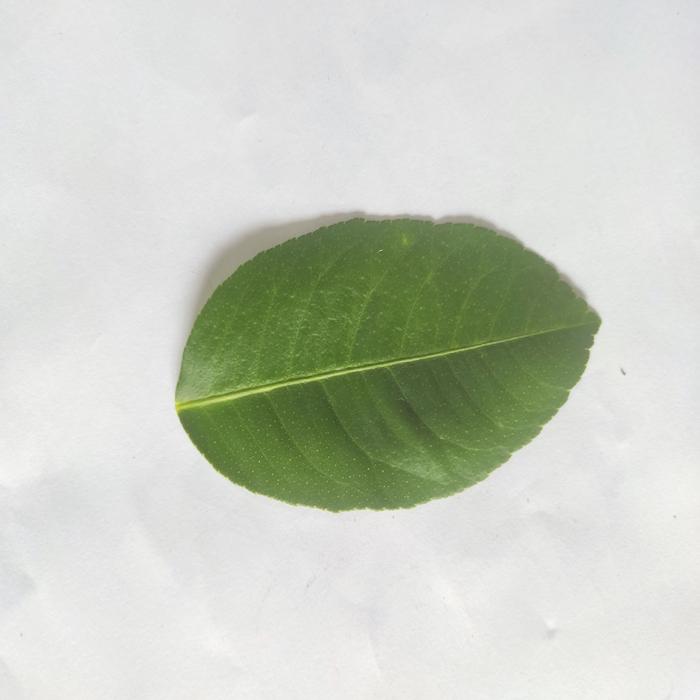
Crop: Lemon
Leaf condition: Healthy_Leaf